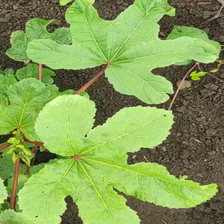
Weed species: Little_Mallow(Malva parviflora)